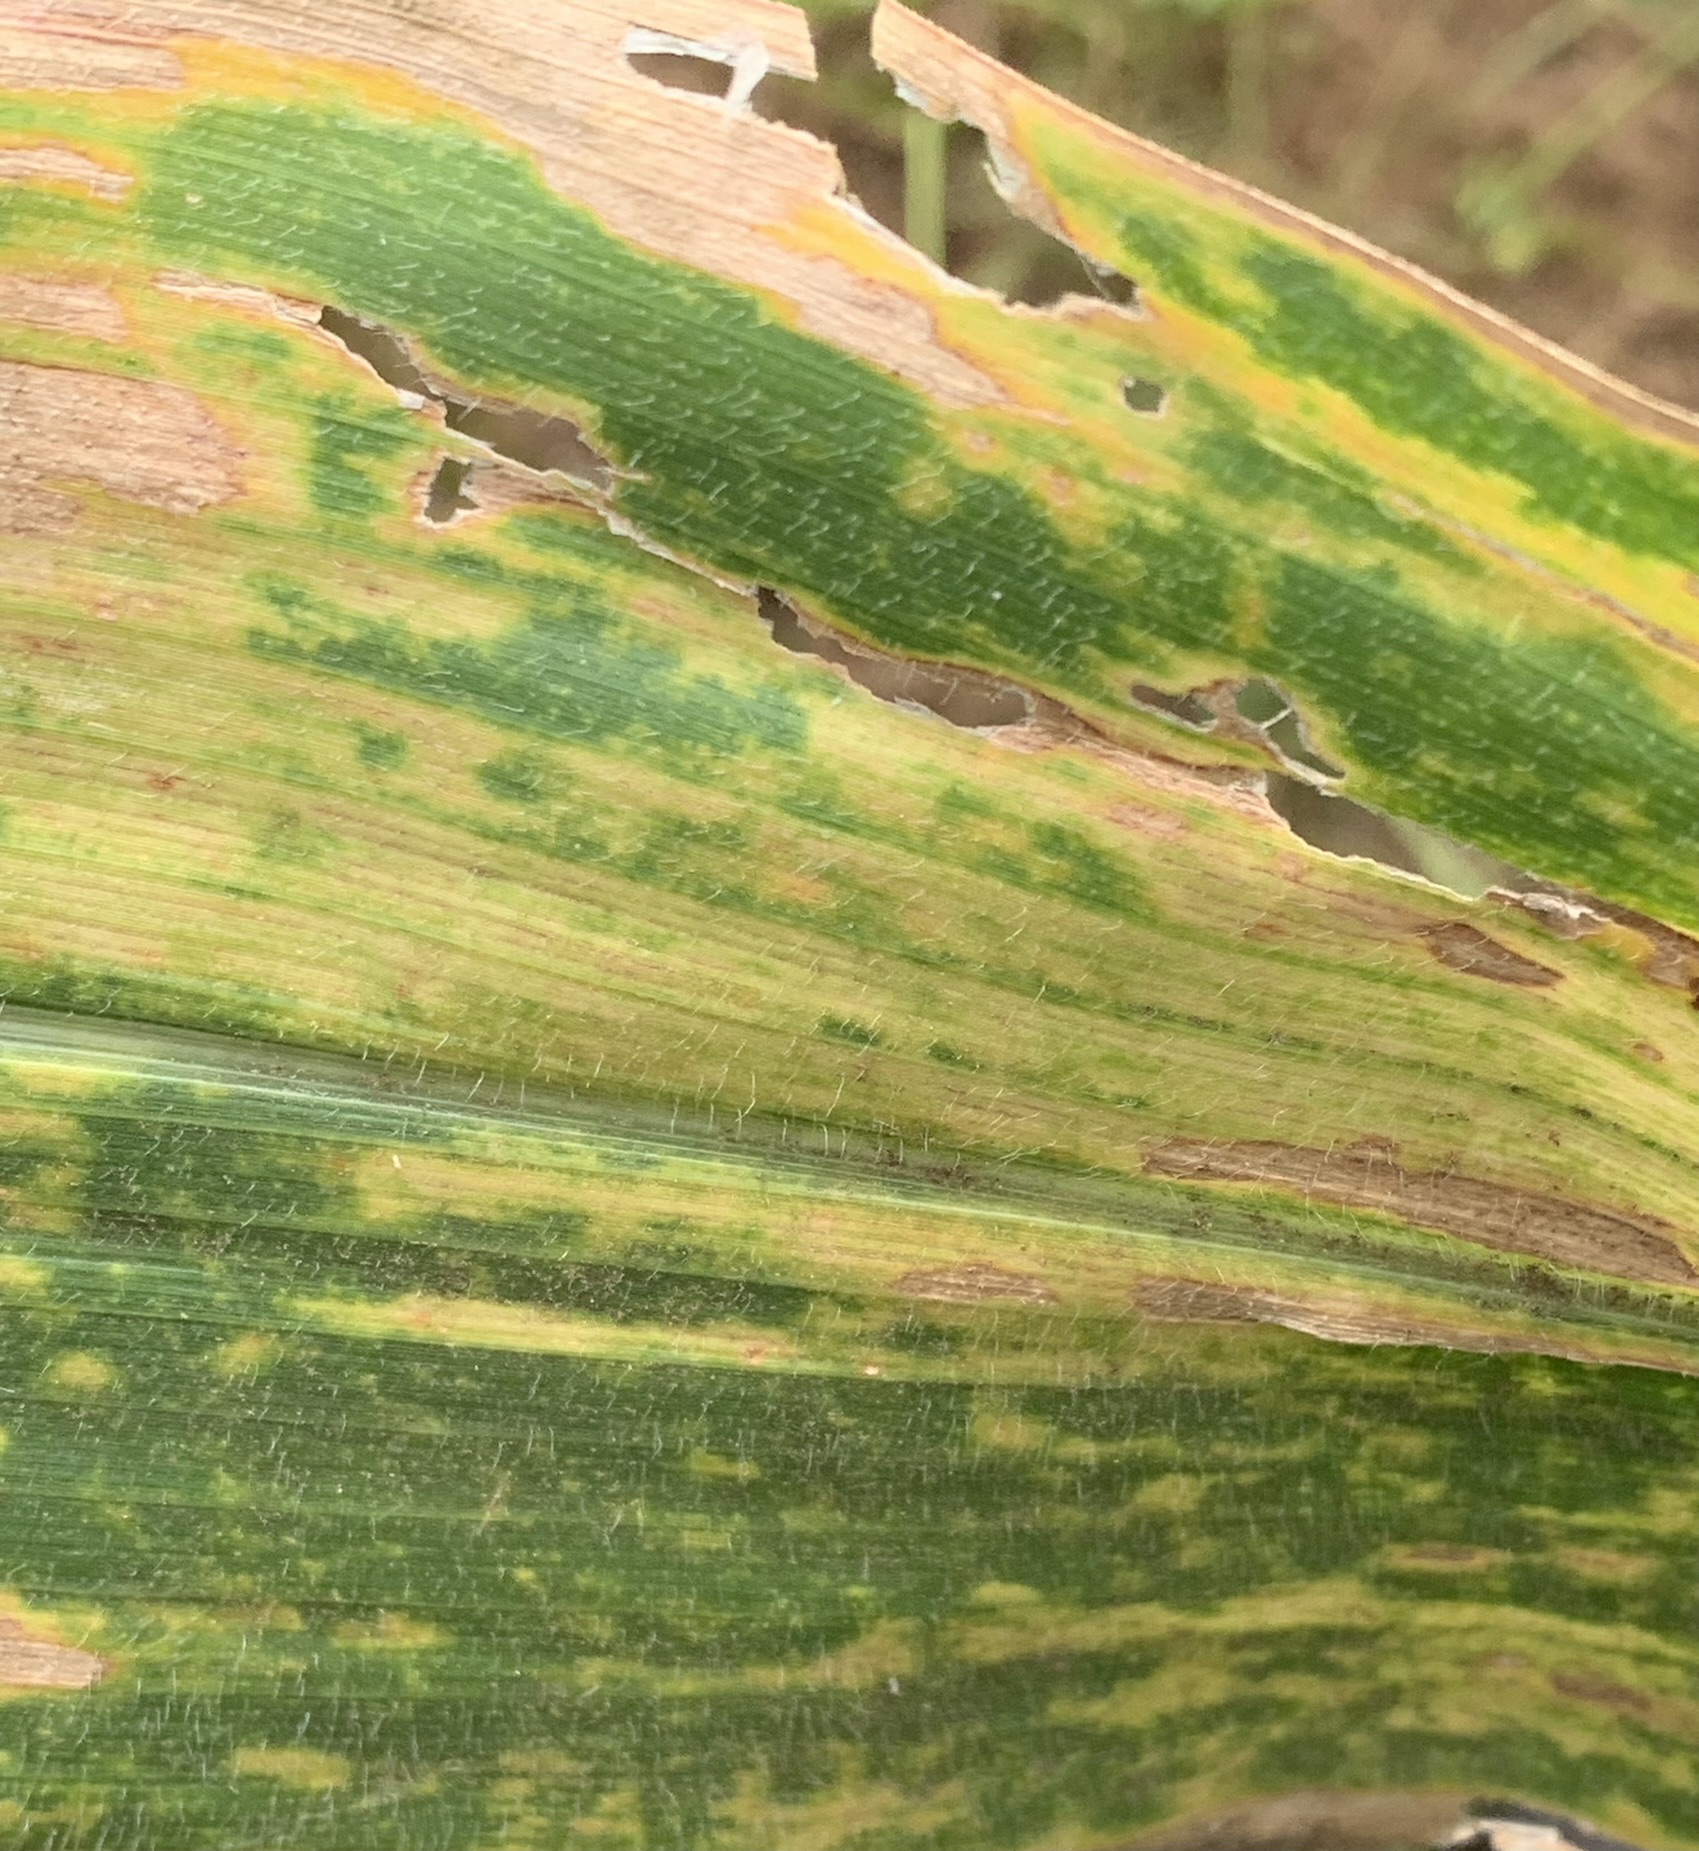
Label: MLN